Mary Dyer

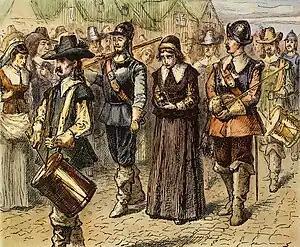
Mary Dyer being led to her execution on 1 June 1660, by an unknown 19th-century artist

The Quaker situation was becoming highly problematical for the magistrates. Their response to the increasing presence of these people was to enact tougher laws, and on 19 October 1658, a new law was passed in the Massachusetts colony that introduced capital punishment. Quakers would be banished from the colony upon pain of death, meaning they would be hanged if they defied the law. Dyer, Davis, Robinson, and Stephenson were then brought to court, and then sentenced to "banishment upon pain of death" under the new law. Davis returned to Plymouth, Dyer went home to Newport, but Robinson and Stephenson remained in the Massachusetts Bay Colony, spending time in Salem.